Euphorbia obesa

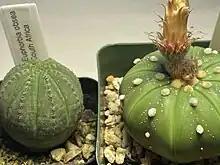
Montage showing the similarities between "Euphorbia obesa" (left) and "Astrophytum asterias" (right)

In cultivation in the UK, "Euphorbia obesa" has won the Royal Horticultural Society's Award of Garden Merit.